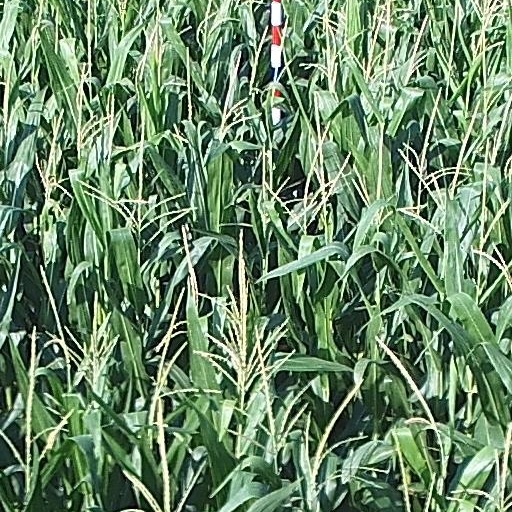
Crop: maize; corn